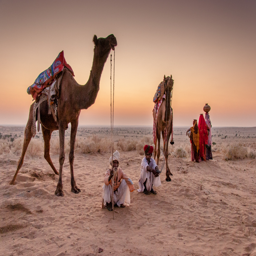
places to see in geographical feature